Sterling Hall bombing

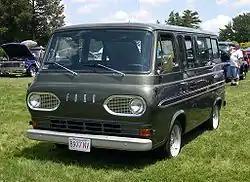
An early 1960s Ford van, similar to the van used in the bombing

Eighteen years old at the time of the bombing, David Fine was the youngest of the four bombers. He came to UW Madison as a freshman in 1969. He wrote for the campus newspaper "The Daily Cardinal," and associated with other writers, including Leo Burt. He met Karl Armstrong in the summer of 1970.